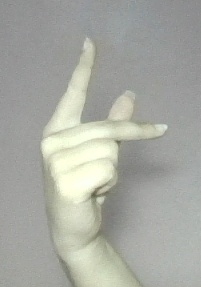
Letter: dha